Let the Bullets Fly

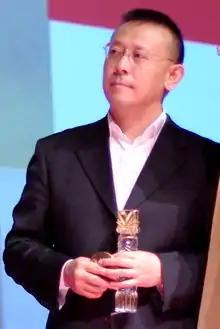
Jiang Wen (pictured) won the award for Best Director at the 18th Hong Kong Film Critics Society Awards

"Let the Bullets Fly"s awards and nominations included Best Film and Directing nominations from the Asian Film Awards and the Asia Pacific Screen Awards. Jiang also received the Best Director award from the Hong Kong Film Critics Society.